Jason Bedrick

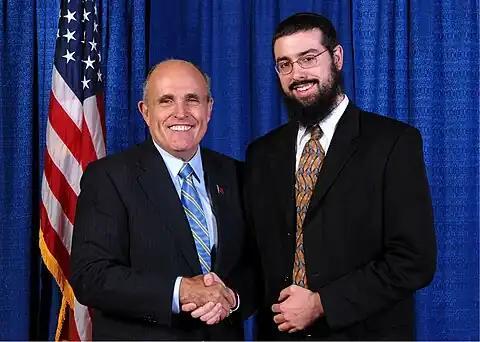
Bedrick with Rudy Giuliani in 2006

Jason Bedrick (born June 5, 1983) is a former member of the New Hampshire state legislature. He was a Republican representing Windham, New Hampshire. He is a research fellow at The Heritage Foundation and an adjunct scholar at the Cato Institute's Center for Educational Freedom, where he was previously a policy analyst. Bedrick holds a Master's in Public Policy from Harvard Kennedy School at Harvard University.